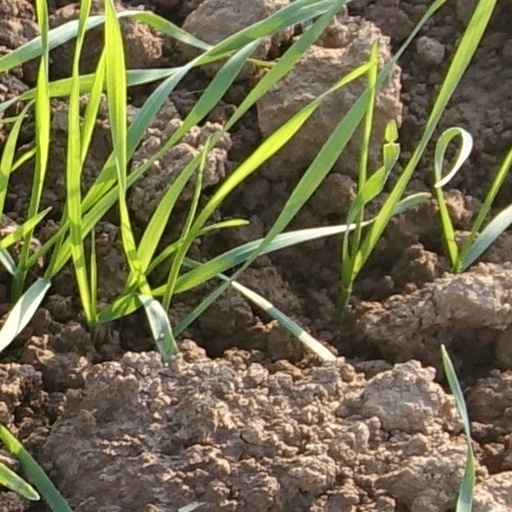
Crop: wheat